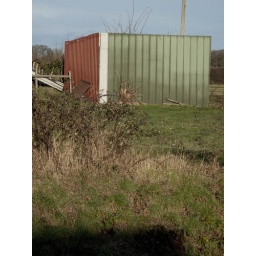
A steel box in a field